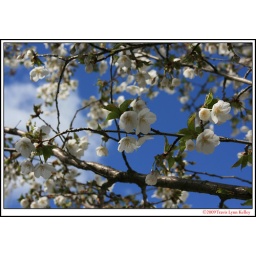
My neighbor's apple tree is in full blossom.